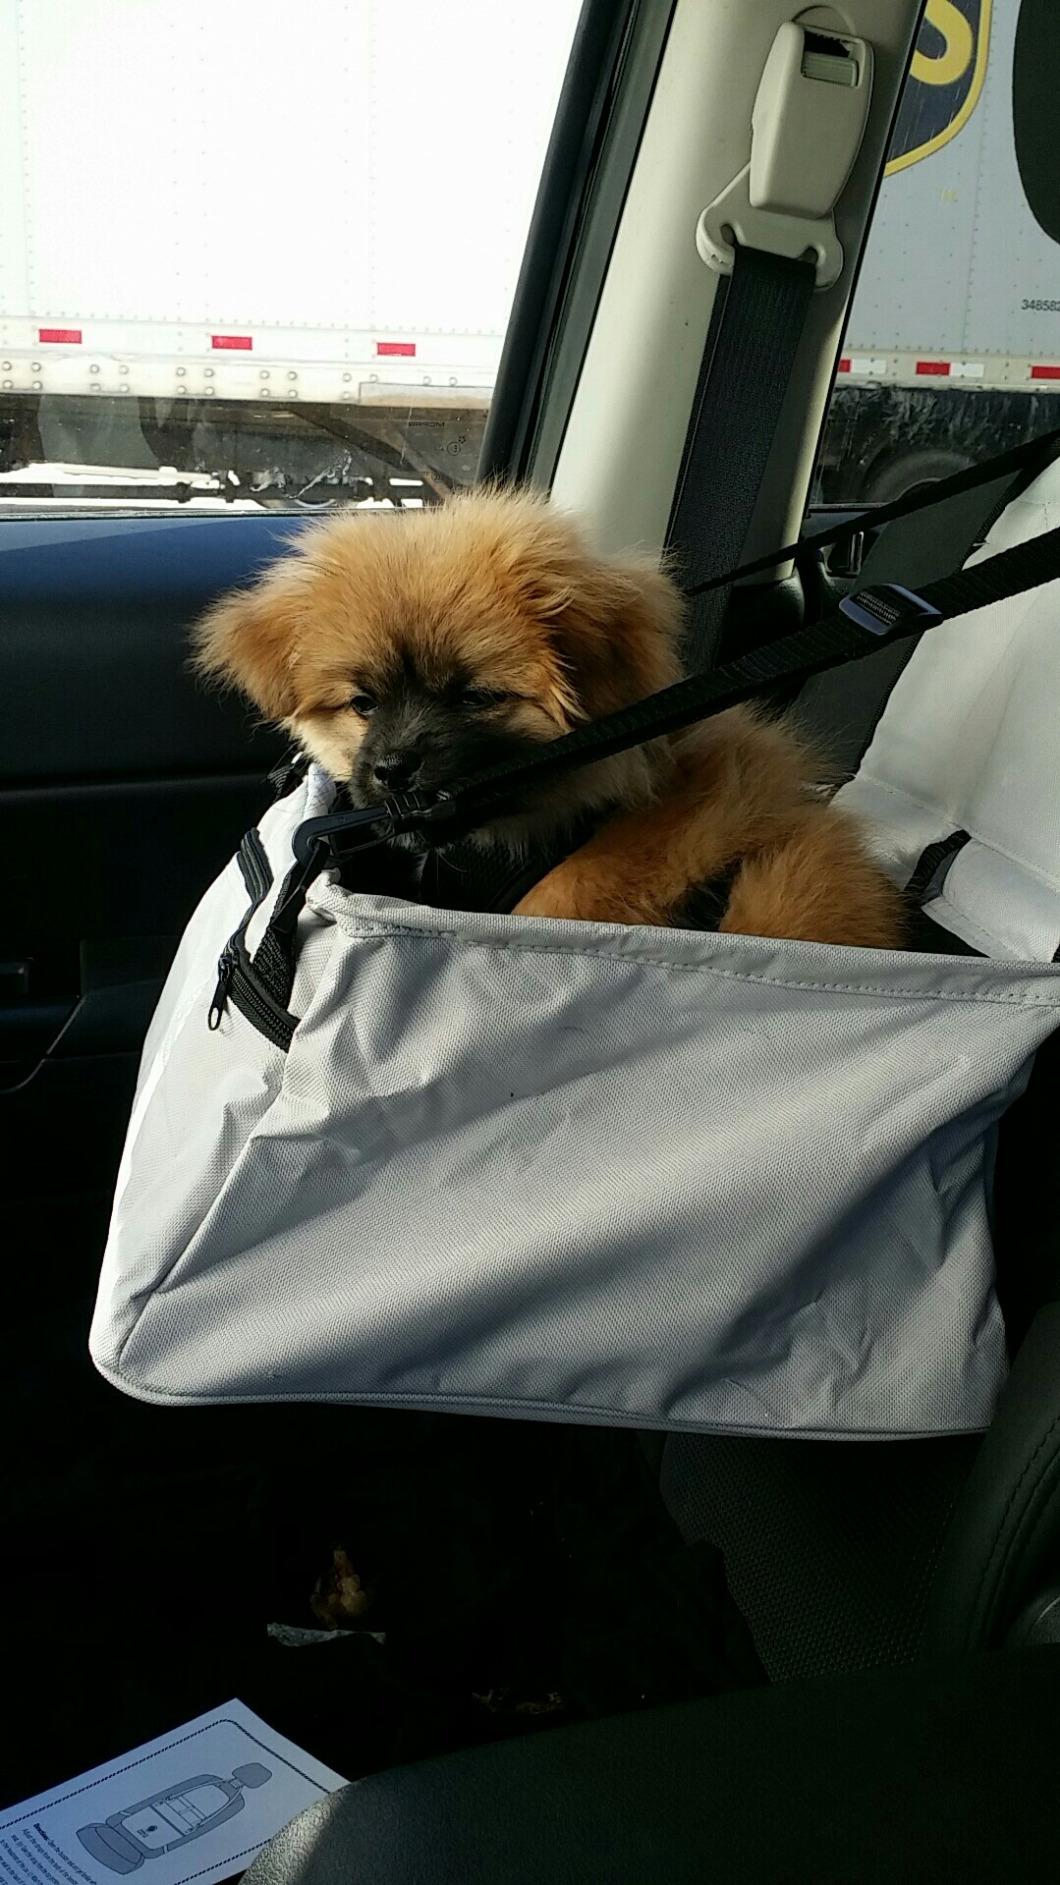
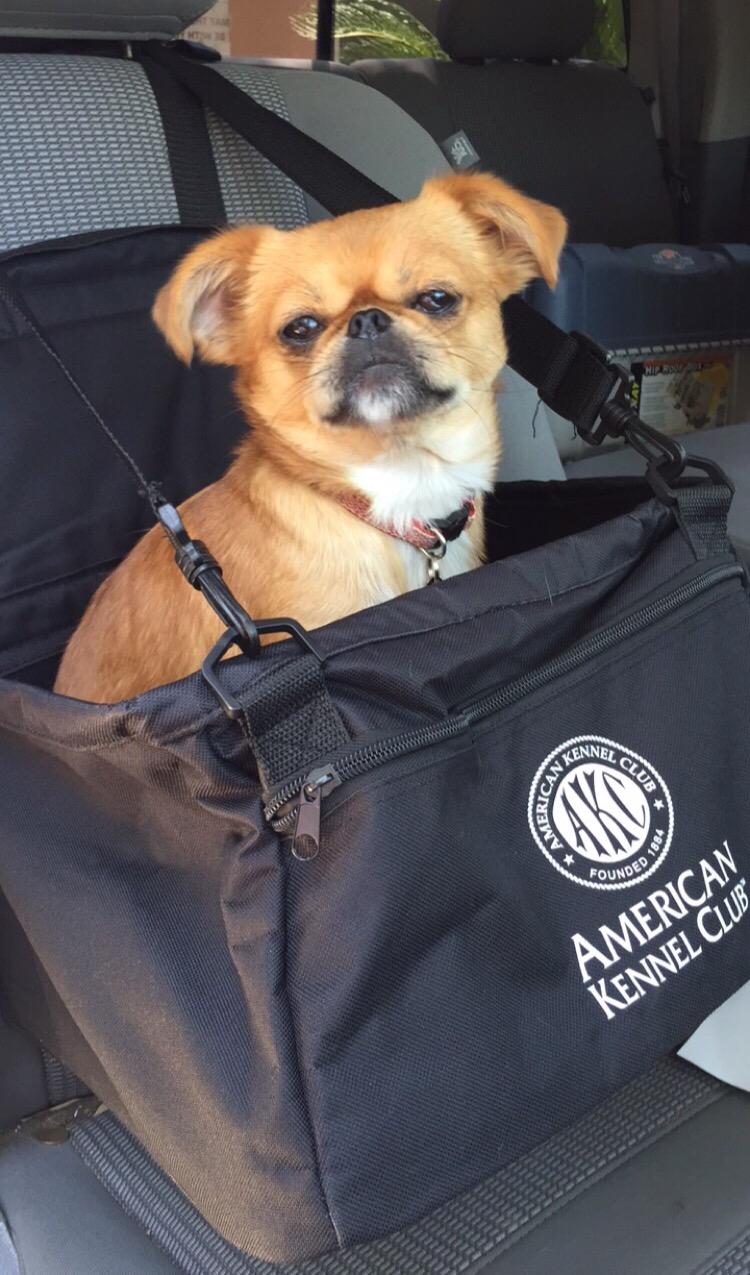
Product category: items_kennel
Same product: no